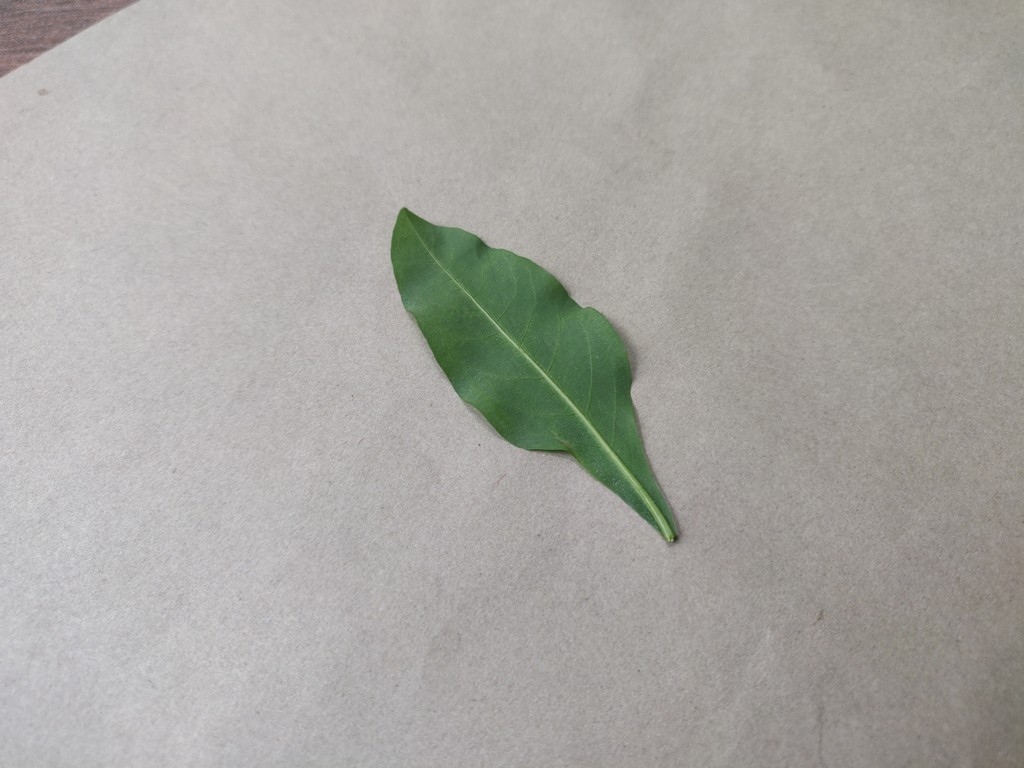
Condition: Healthy
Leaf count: single
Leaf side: back